Answer in natural language. Considering the relative positions, where is white colour dining table with respect to twisted wooden floor lamp with white shade? Choose between the following options: right or left
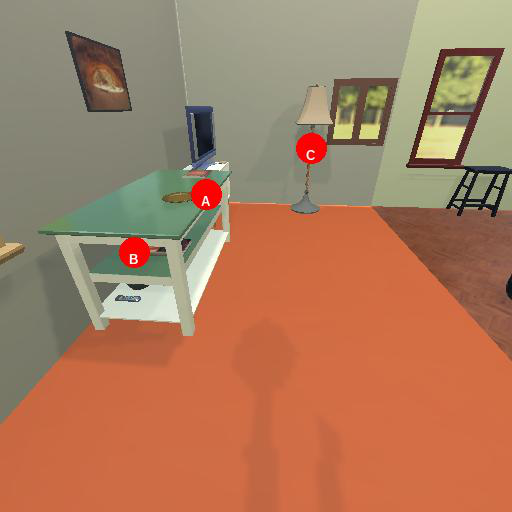
<answer>left</answer>